Women's rights

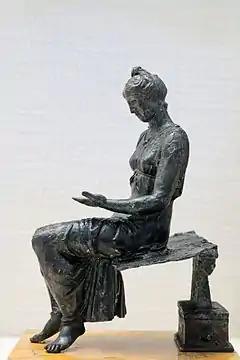
Bronze statuette of a young woman reading (latter 1st century)

Roman law was created by men in favor of men. Women had no public voice and no public role, which only improved after the 1st century to the 6th century BCE. Freeborn women of ancient Rome were citizens who enjoyed legal privileges and protections that did not extend to non-citizens or slaves. Roman society, however, was patriarchal, and women could not vote, hold public office, or serve in the military. Women of the upper classes exercised political influence through marriage and motherhood. During the Roman Republic, the mothers of the Gracchus brothers and of Julius Caesar were noted as exemplary women who advanced the careers of their sons. During the Imperial period, women of the emperor's family could acquire considerable political power and were regularly depicted in official art and on coinage.